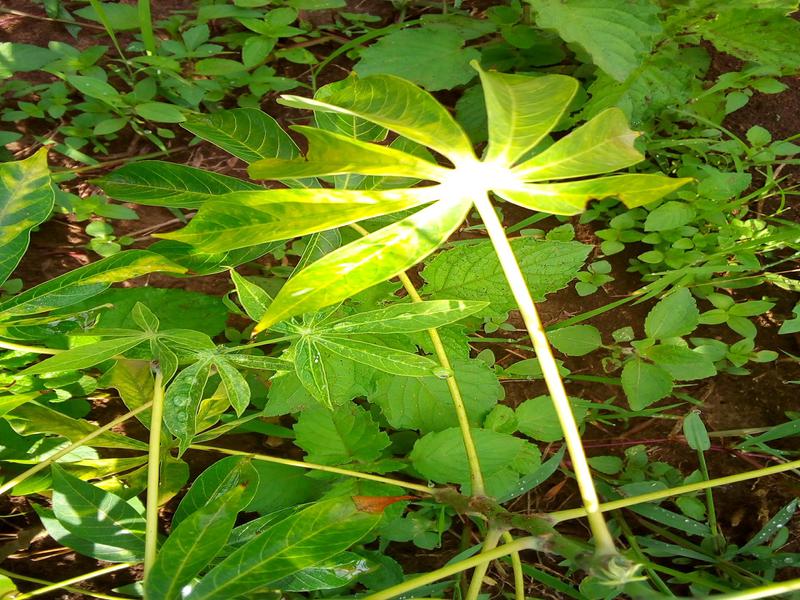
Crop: cassava
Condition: brown_streak_disease